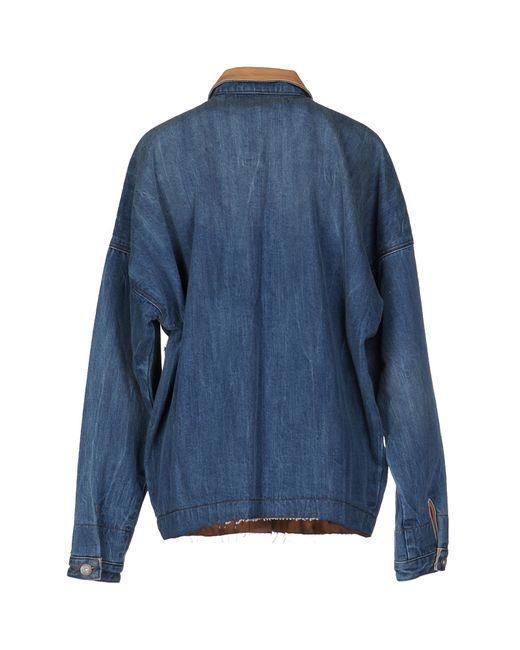
Vintage doppellagige blaue Jeansjacke